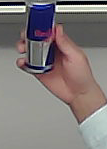
Product: redbull_energydrink